Kari Hotakainen

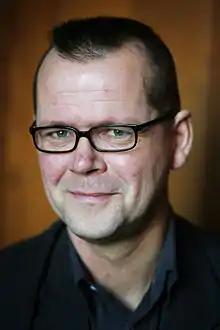
Kari Hotakainen

Kari Hotakainen (born 9 January 1957 in Pori, Finland) is a Finnish writer. Hotakainen started his writing career as a reporter in Pori. In 1986, he moved to Helsinki. He became a full-time writer in 1996. He has two children with his wife, sound technician Tarja Laaksonen, whom he married in 1983. He has also worked as a copywriter and as a columnist for the Helsingin Sanomat.